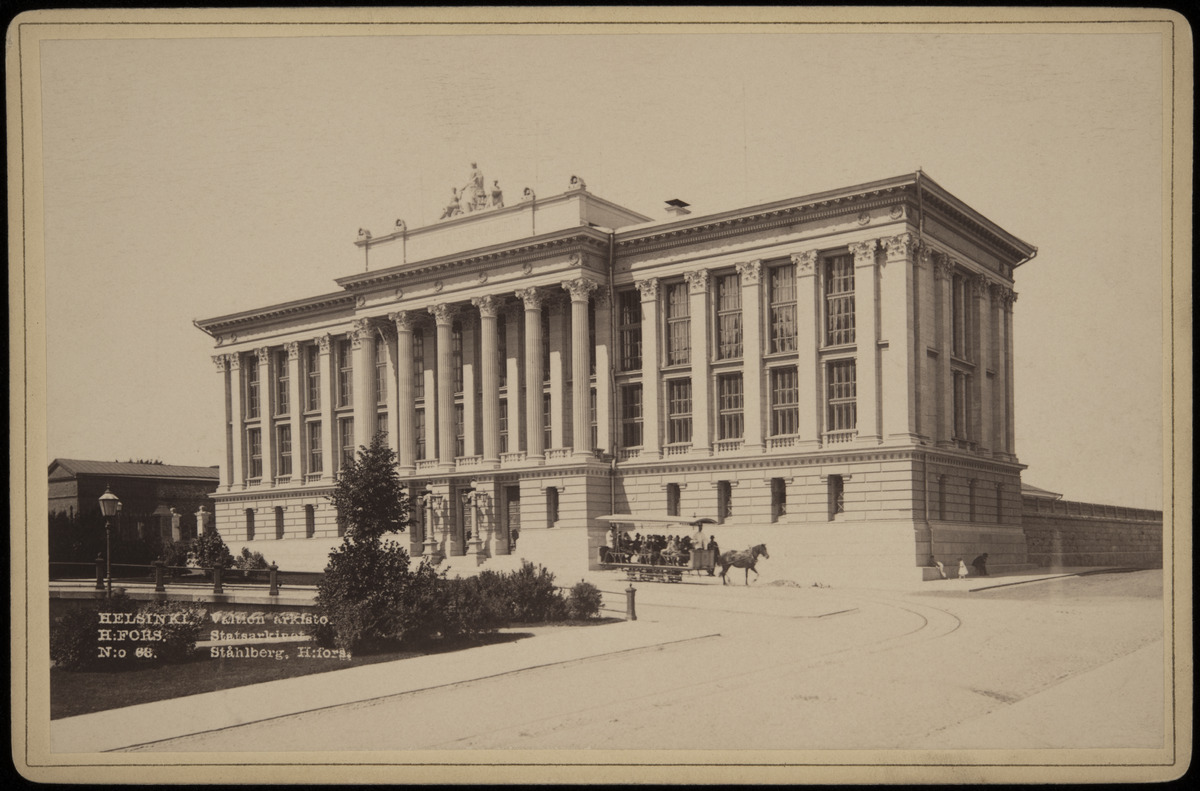
Näkymä Säätytalon edestä kohti Valtionarkistoa (=Kansallisarkisto), Rauhankatu 17 - Nikolainkatu (=Snellmaninkatu) 8
sisällön kuvaus: Näkymä Säätytalon edestä kohti Valtionarkistoa (=Kansallisarkisto), Rauhankatu 17 - Nikolainkatu (=Snellmaninkatu) 8. Rakennuksen edessä hevosraitiovaunu kääntymässä Rauhankadulta Nikolainkadulle. mustavalkoinen
Kuvaaja: Ståhlberg, Karl Emil, valokuvaaja
Ajankohta: kuvausaika 1890 -luku
Paikka: Suomi, Uusimaa, Helsinki, Kruununhaka Helsinki, Rauhankatu 17. Snellmaninkatu 8
Aiheet: rakennukset julkiset rakennukset arkistorakennukset, arkkitehtuuri klassismi, kadut, liikenne raideliikenne raitioliikenne, raitiovaunut, ajoneuvot, hevosajoneuvot, valaistus, katuvalaistus, valaisimet, lamput, lyhdyt, kadunkalusteet, pensaat, jalkakäytävät, osuustoiminta